Ferenc Szentirmai

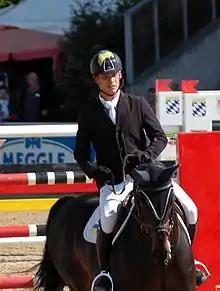
Szentirmai in 2014

Ferenc Szentirmai (born 29 November 1983) is a Hungarian-born show jumping rider who has been representing Ukraine since 2010. He competed at the 2016 Summer Olympics in Rio de Janeiro, Brazil, where he placed 13th team and was eliminated in the first round of the individual competition.